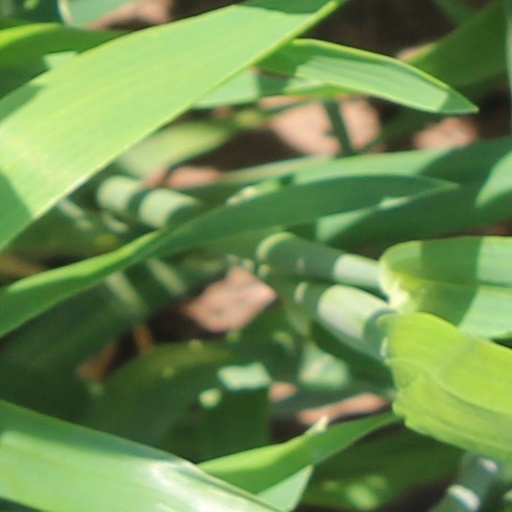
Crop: wheat